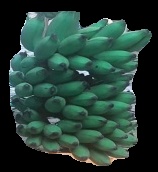
Variety: elakki-bale
Grade: grade2